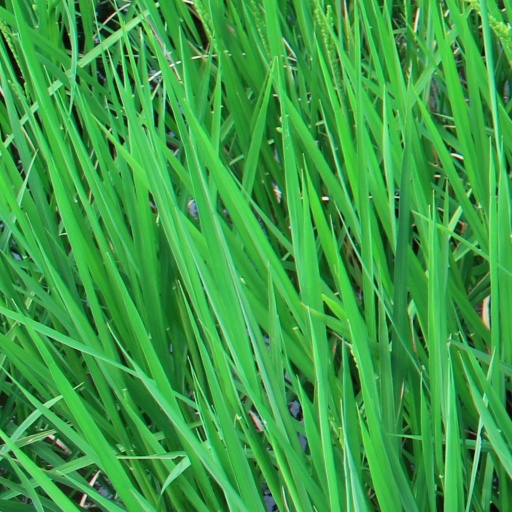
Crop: rice